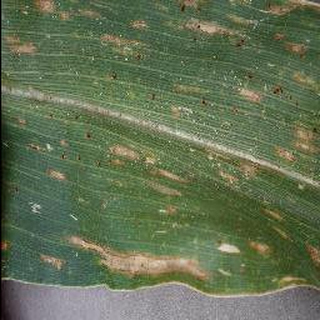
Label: corn_cercospora_leaf_spot